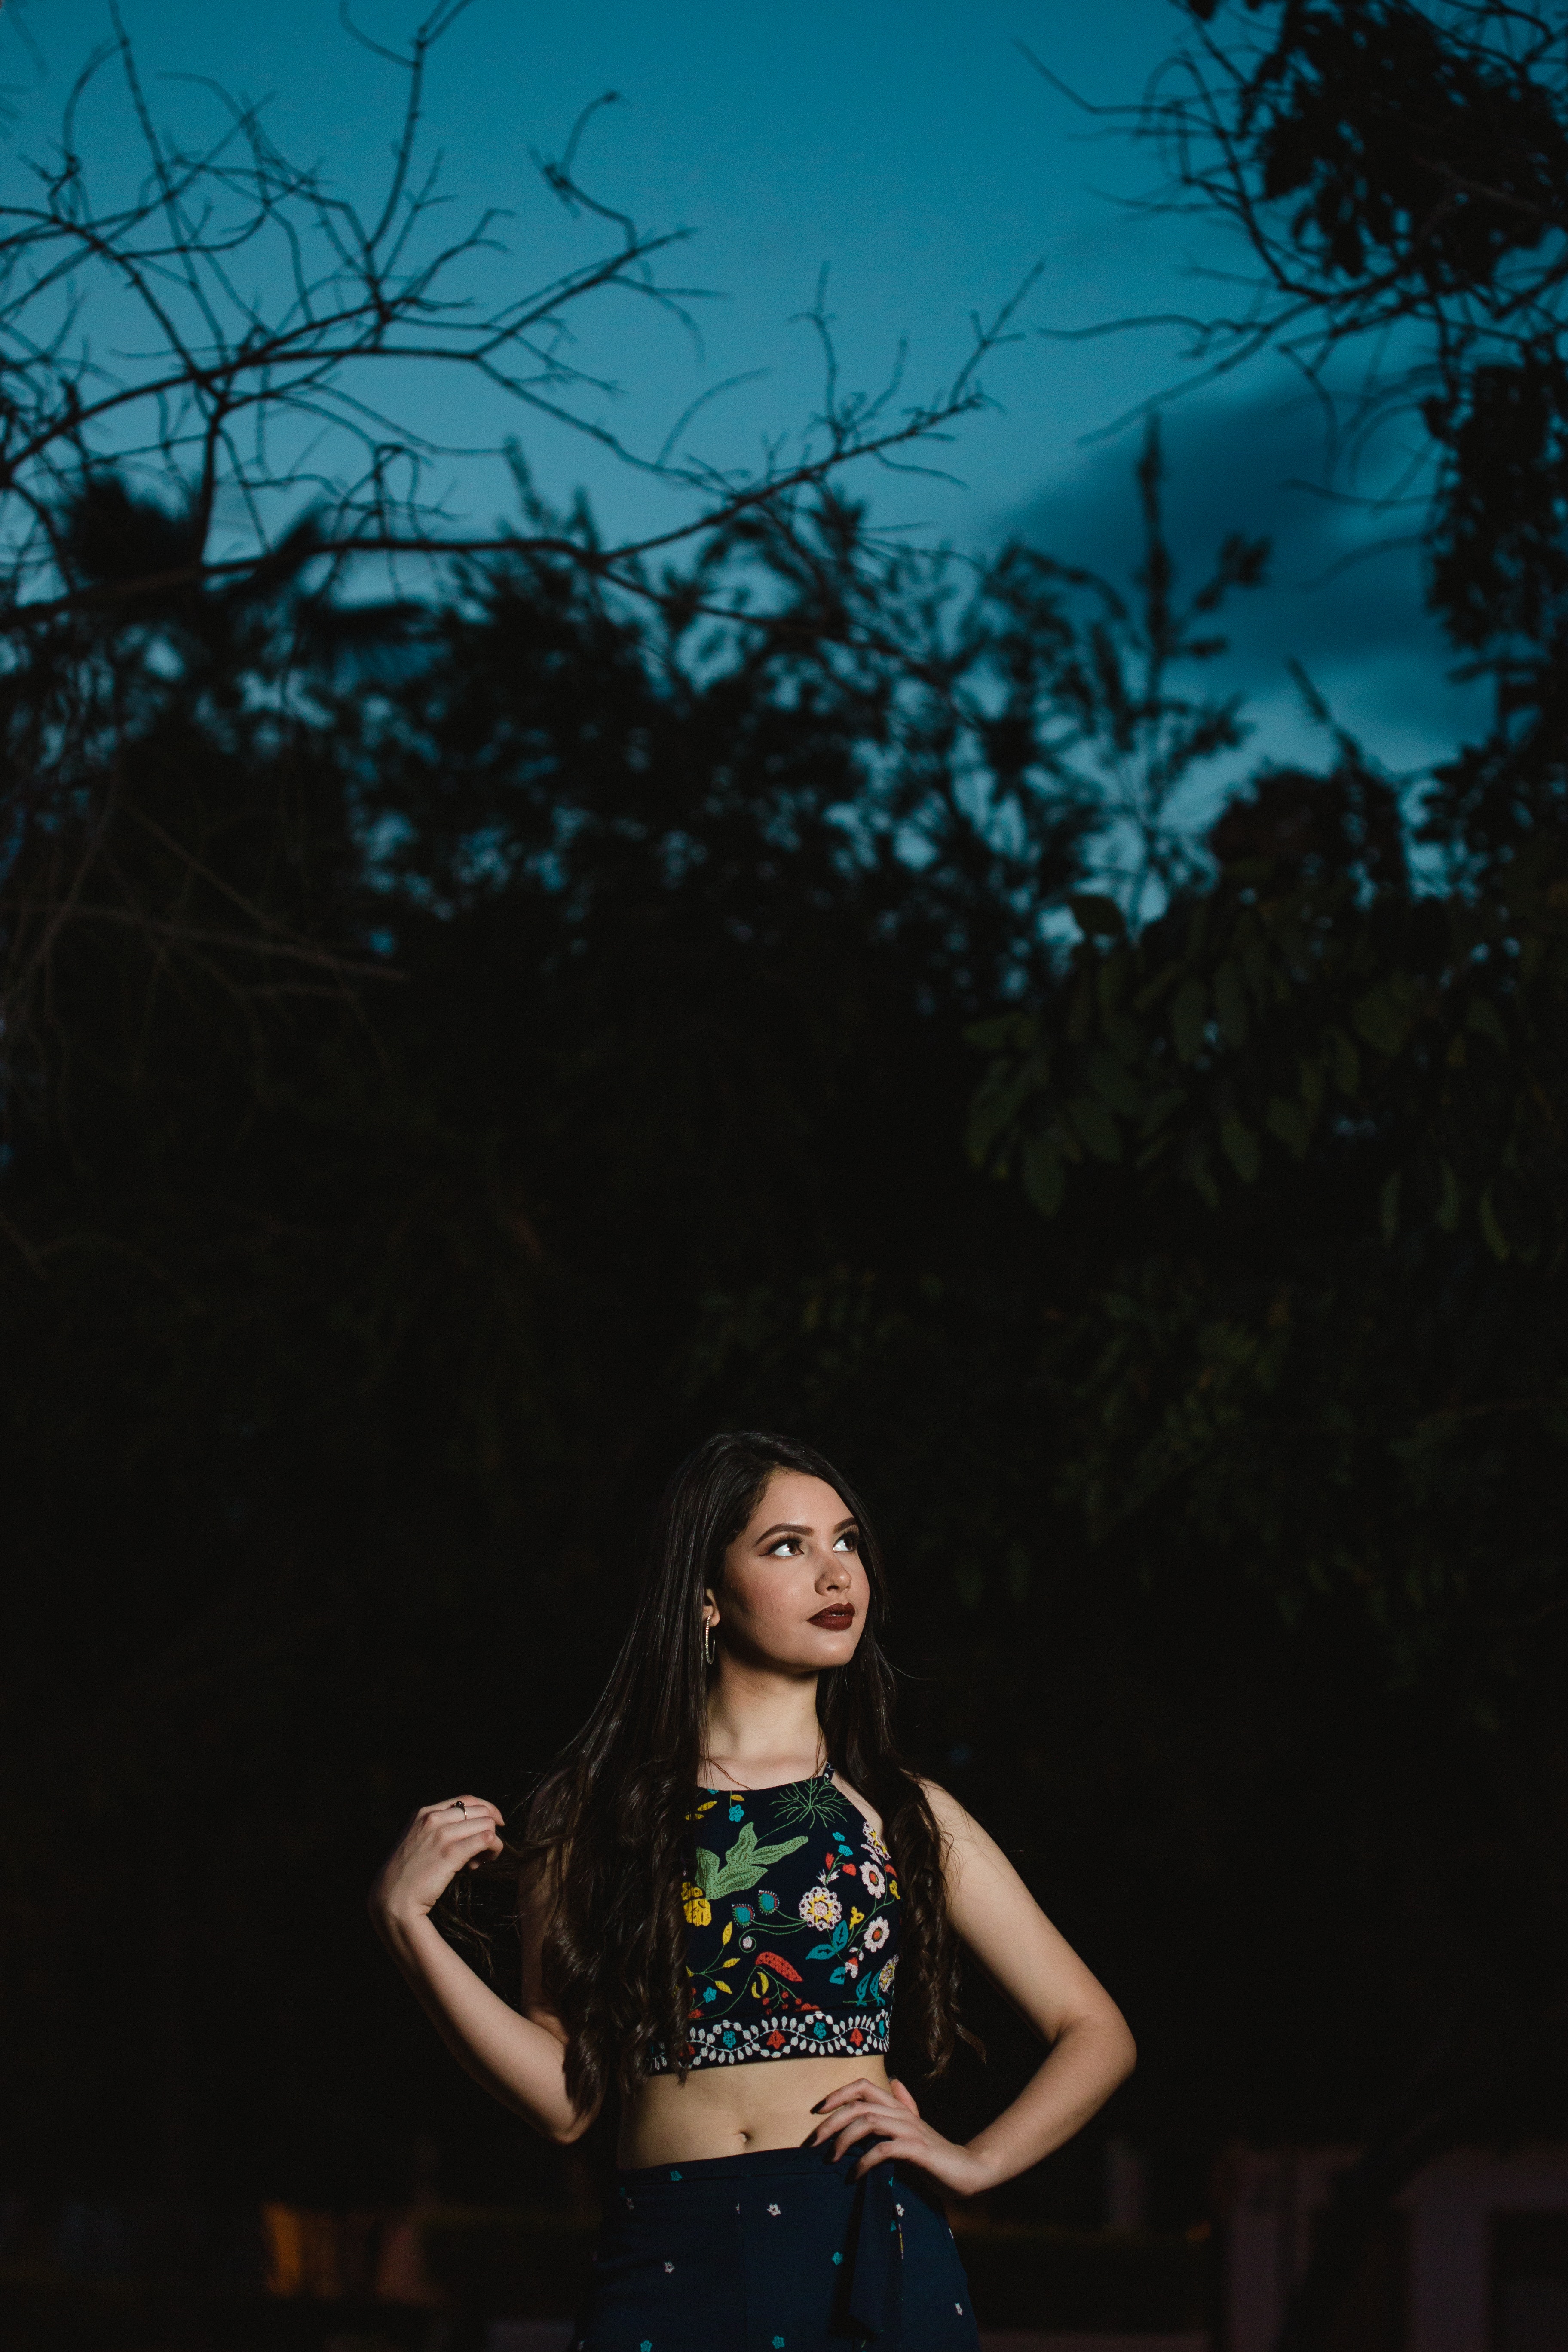
hair, blue, green, beauty, yellow, sky, tree, turquoise, fashion, photo shoot, photography, flash photography, eye, long hair, lip, model, black hair, smile, grass, dress, cloud, portrait photography, night, plant, brown hair, Tints and shades, city, style